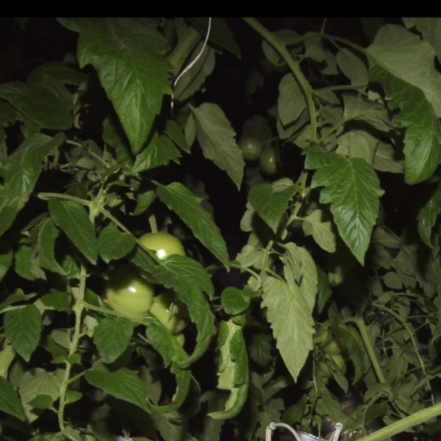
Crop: tomato